Electro Scientific Industries

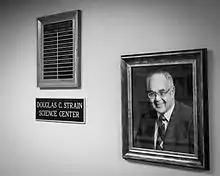
Framed photograph of Douglas C. Strain, on the wall of the science center named after him at Pacific University

ESI was founded in 1944 as Brown Engineering, later becoming Brown Electro-Measurement Corporation (BECO). In 1953, BECO's Douglas C. Strain and three other investors bought out Strain's partners at Brown and formed a new company, Electro-Measurements Inc., which used the brand name "ESI" in marketing. The acronym stood for "excellent scientific instruments", but the company's name remained Electro Measurements Inc. until 1959, when it was changed to "ESI, Inc." and finally in 1960 to Electro Scientific Industries, Inc. (ESI). Prior to about 2000, the company was usually referred to as having been founded in 1953. Douglas Strain was the company's CEO and board chairman from 1953 until 1980, and remained on the board (continuing as chairman until 1985, then vice chairman) until fully retiring in 1999.